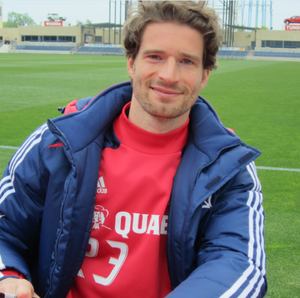
Arne Friedrich
Arne Friedrich er en tidligere tysk fodboldspiller, der senest spillede for Chicago Fire. Han kom til klubben i 2012 og stoppede karrieren i klubben i 2013. Tidligere har han spillet for SC Verl, Arminia Bielefeld, Hertha Berlin og VfL Wolfsburg.